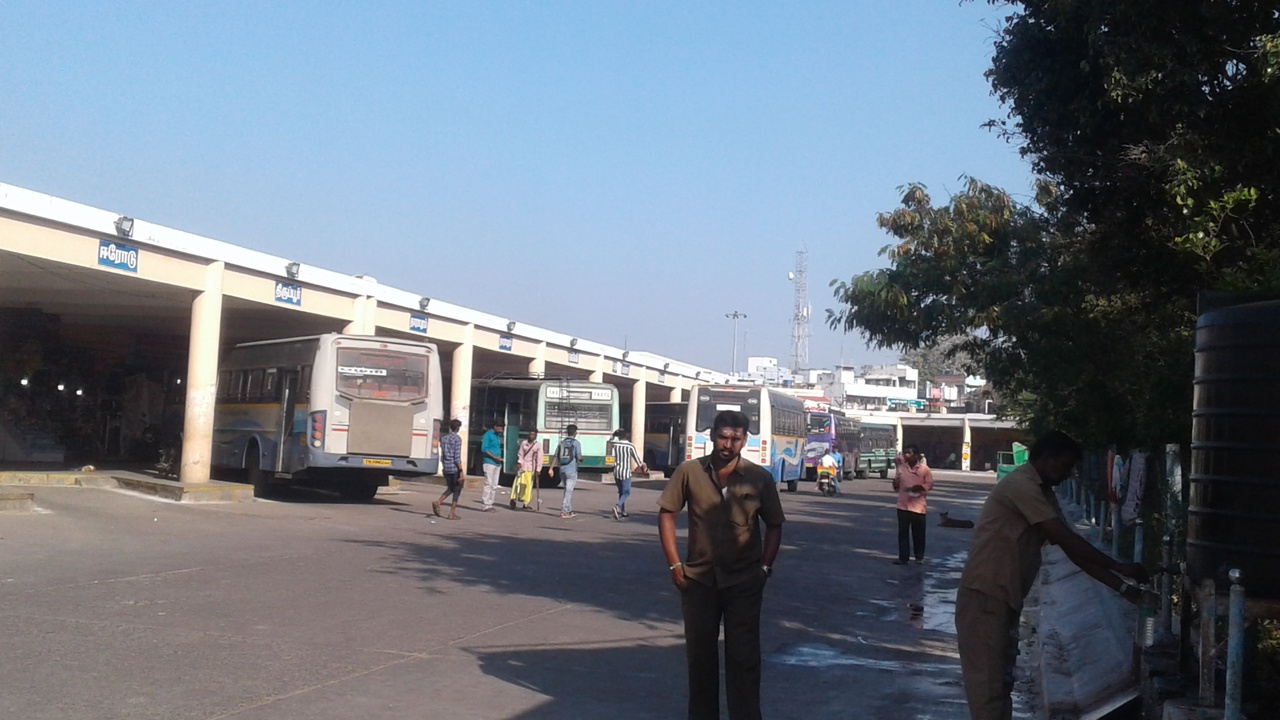
Image of V.O.C Central Bus Stand of Palani in Tamil Nadu,India